China Railways SL7

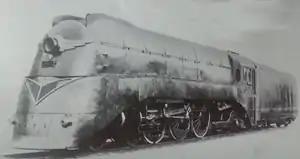
Builder's photo of Pashina 981.

The China Railways SL7 was a class of 4-6-2 express passenger steam locomotives operated by the China Railway. They were originally built for the South Manchuria Railway ("Mantetsu") to pull the Asia Express - Mantetsu's signature train and most iconic locomotive, whose images were used on fliers, posters, postage stamps, and even children's school textbooks, as a symbol of technology and modernism in Manchukuo and was used to demonstrate the success of Japan's imperial project.